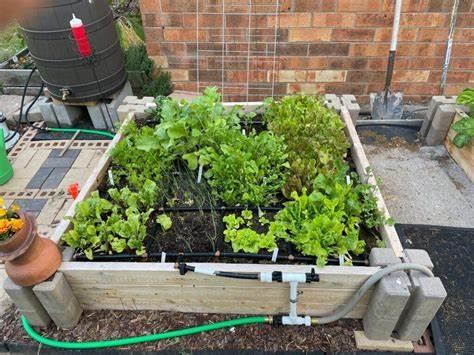
Mkulima amevikusanya na kuviweka pamoja vifaa mbalimbali ambavyo anavitumia kwenye kilimo cha kisasa, ili kuweza kustawisha mimea yake kama mboga za majani ambazo zimemea vizuri, akizisubiria zikomae na kuzitumia kwenye familia na majirani waliomzunguka.